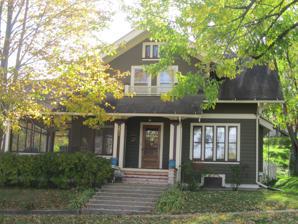
Building: Daniel and Nellie Byrns House
Country: United States of America
Year built: 1915
Historic house in Wisconsin, United States United States historic place Daniel and Nellie Byrns House U.S. National Register of Historic Places Show map of Wisconsin Show map of the United States Location 221 Mill St., Lodi, Wisconsin Coordinates 43°18′42″N 89°31′41″W / 43.31167°N 89.52806°W / 43.31167; -89.52806 Area less than one acre Built 1915 Architectural style Bungalow NRHP reference No. 08001000 Added to NRHP October 16, 2008 The Daniel and Nellie Byrns House is a historic house at 221 Mill Street in Lodi, Wisconsin . History The house was built in 1915 for local grocer Daniel Byrns and his wife Nellie. Both Daniel and Nellie were Irish immigrants; they originally lived on a farm in the Town of Lodi , but Byrns opened a grocery store in the city by 1913. The one-and-a-half-story house has a bungalow design, a popular choice in the 1910s; its architect and builder are unknown. The house features a screened wraparound porch, square pilasters flanking the front entrance, and a large gabled dormer with a small balcony above the entrance. It is the largest and best-preserved example of a bungalow in Lodi. The house was added to the National Register of Historic Places in 2008. References